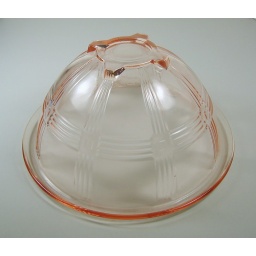
Hazel Atlas 9.5&amp;quot; pink mixing bowl in the Criss-Cross pattern - beautiful condition, and found the 8.5&amp;quot; bowl as well!